Honda NSX

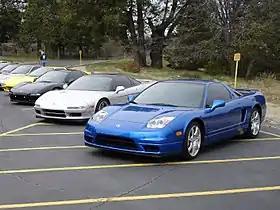
Acura NSX (first generation, NA2) along with some NA1 NSX cars

The Honda NSX, marketed in North America as the Acura NSX, is a two-seater, rear mid-engined, rear-wheel drive sports car manufactured by Honda.